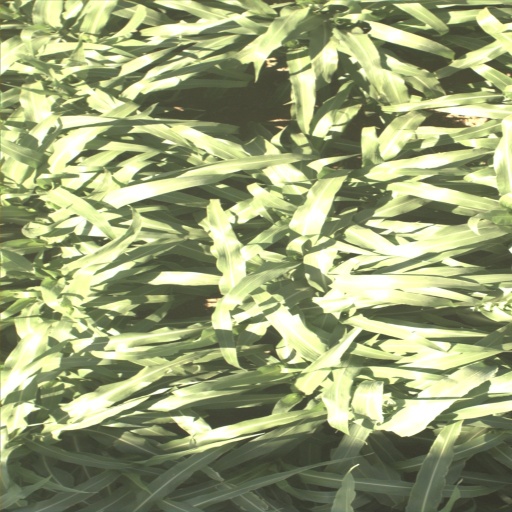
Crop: sorghum